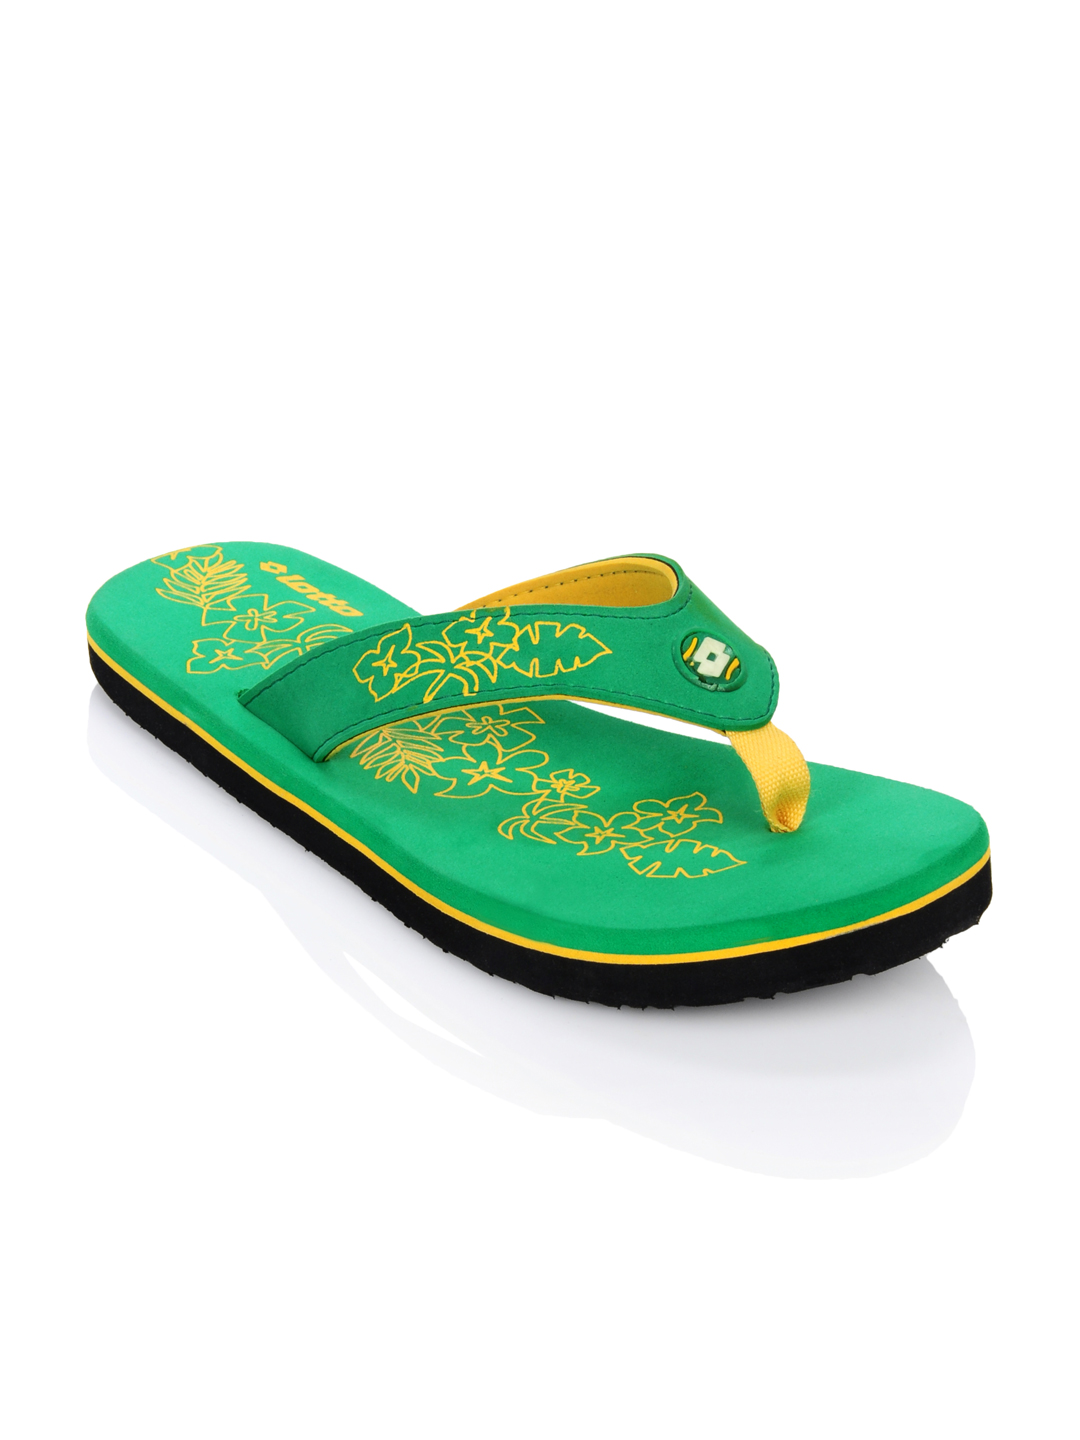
Lotto Women Cara II W Green Flip Flops
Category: Footwear / Flip Flops / Flip Flops
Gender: Women
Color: Green
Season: Summer 2012
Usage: Casual